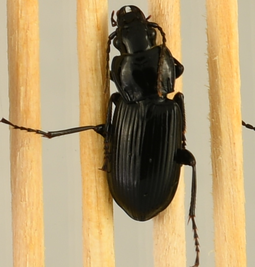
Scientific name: Pterostichus melanarius
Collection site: Steigerwaldt Land Services Site (STEI), plot STEI_002